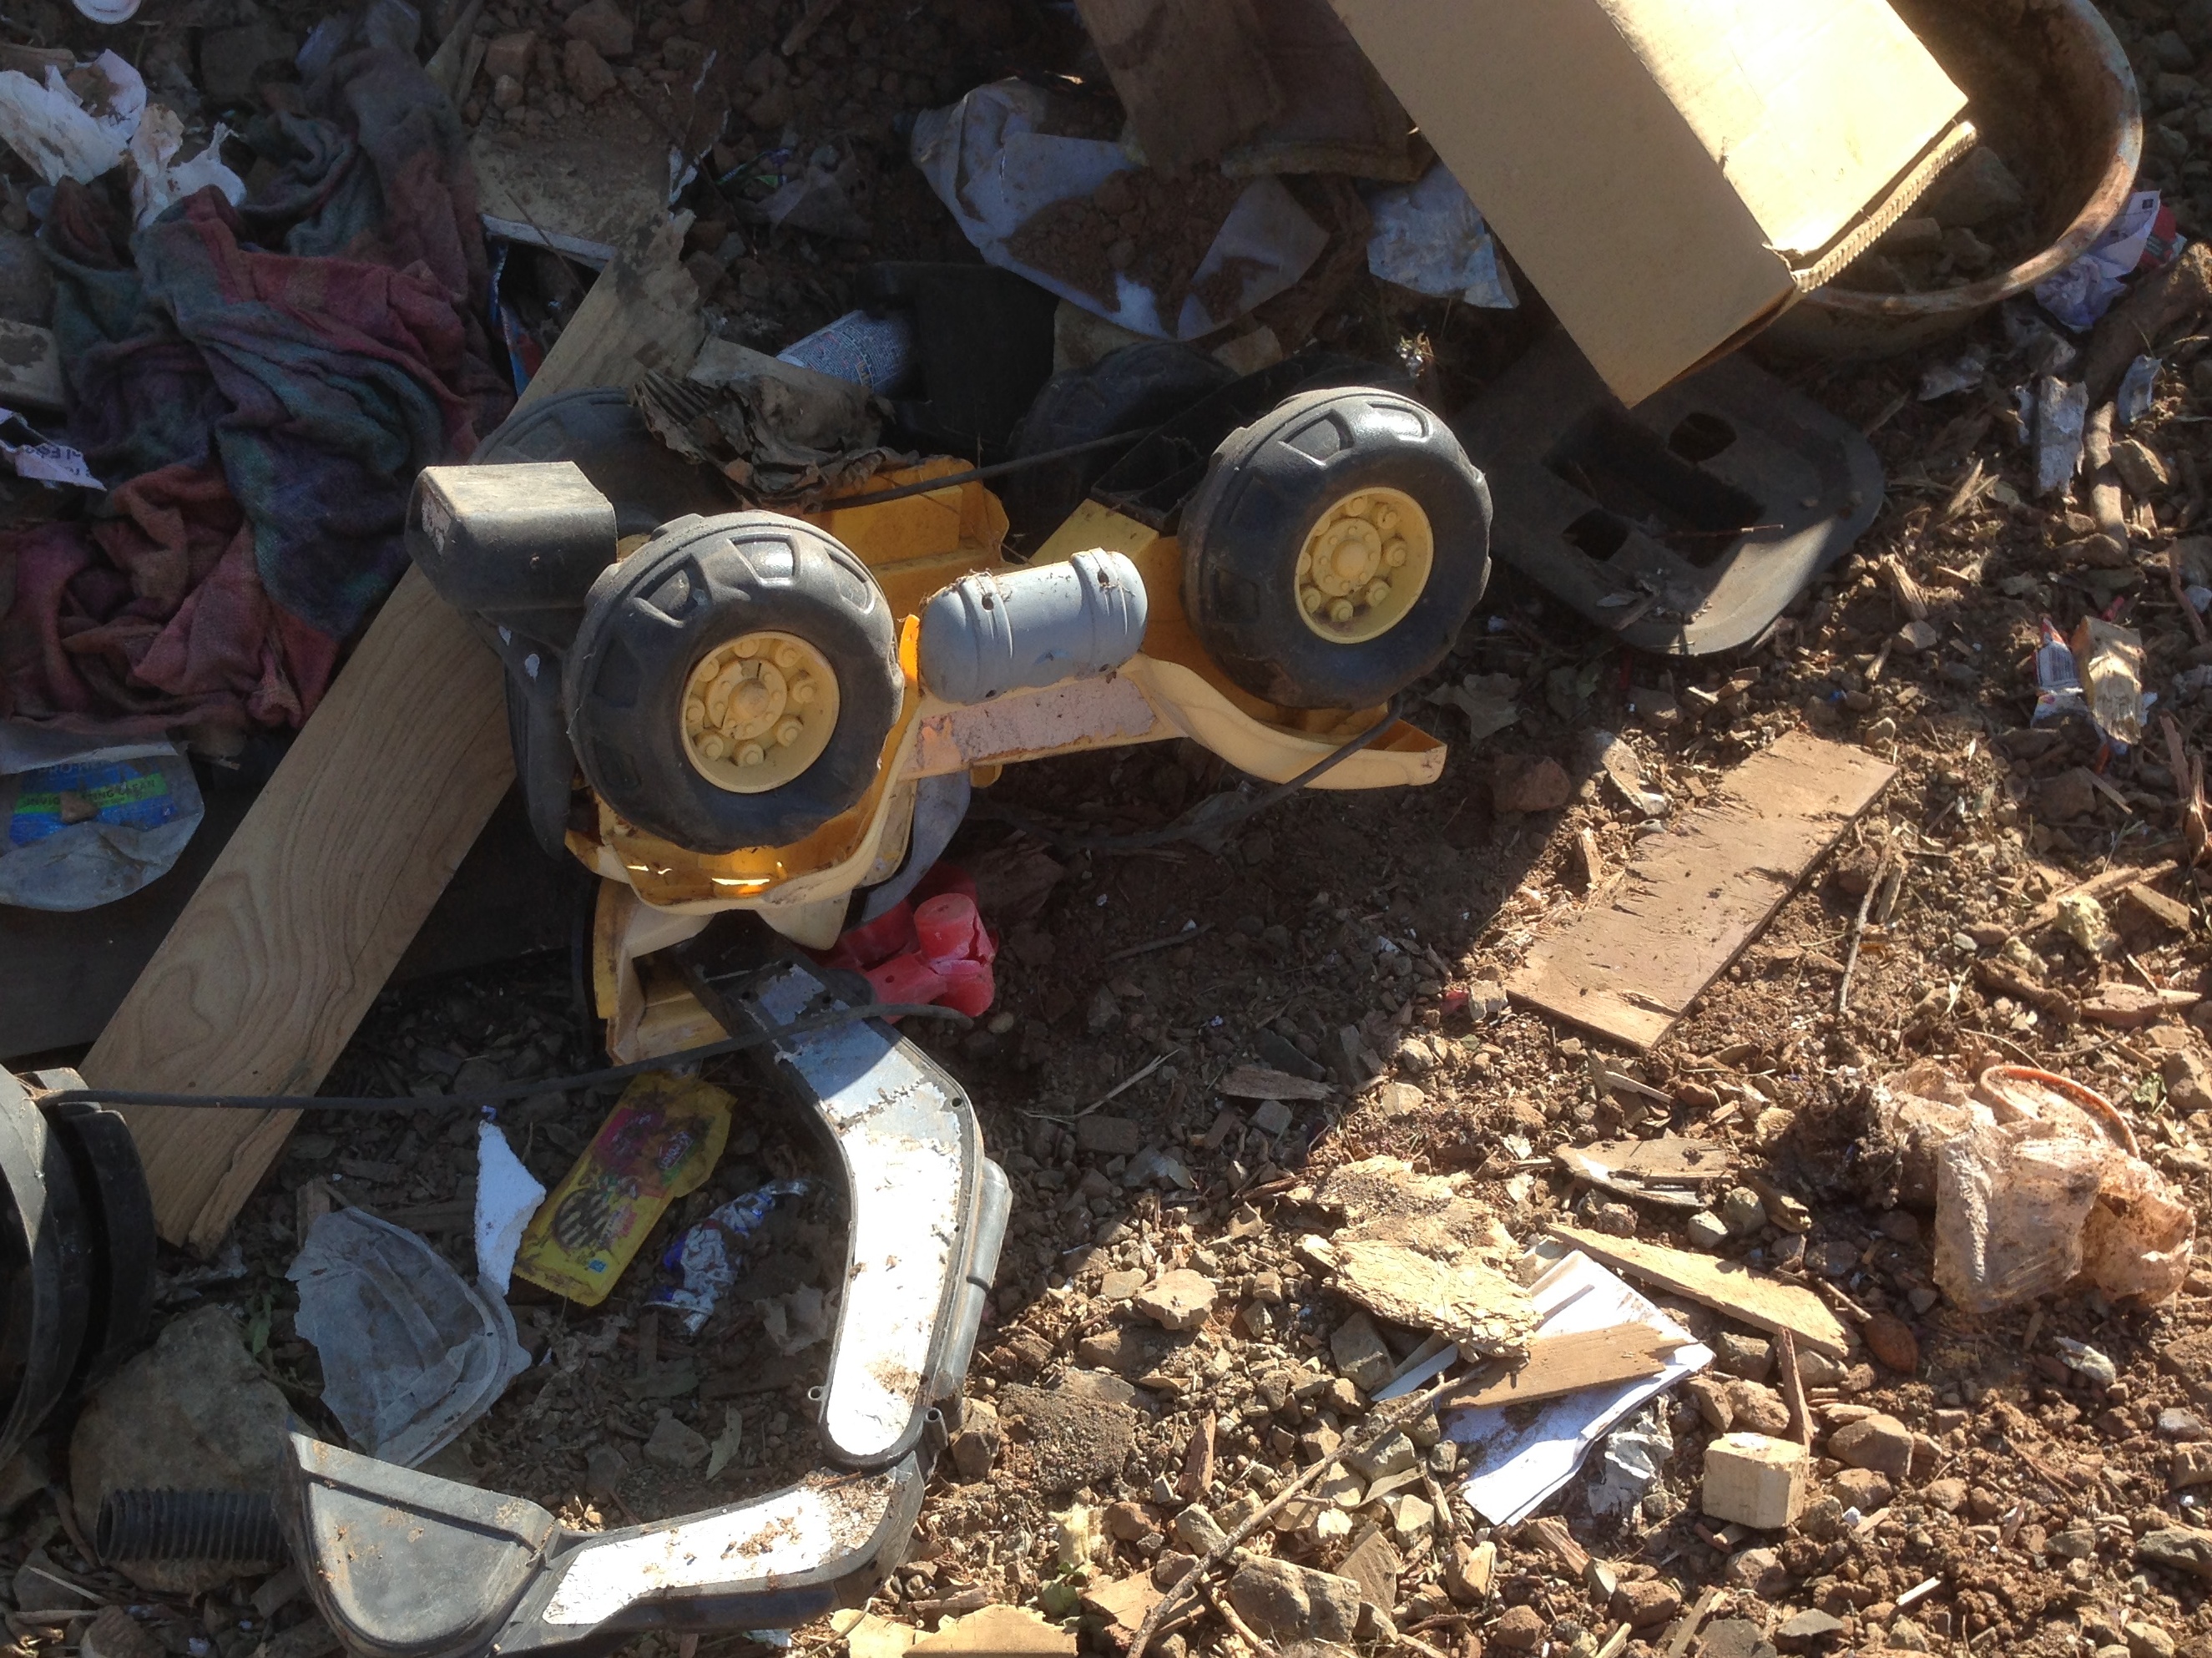
vehicle, soil, waste, scrap, off roading